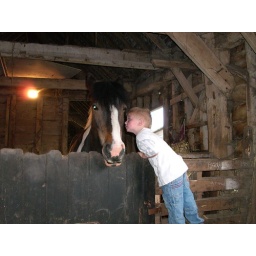
my horse charlie being kissed by young boy